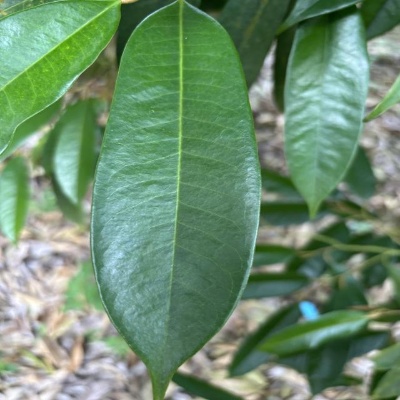
Label: Leaf_Healthy